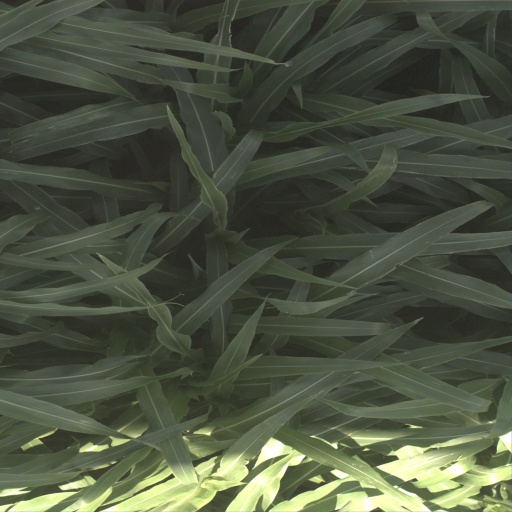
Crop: sorghum